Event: Nepal Earthquake
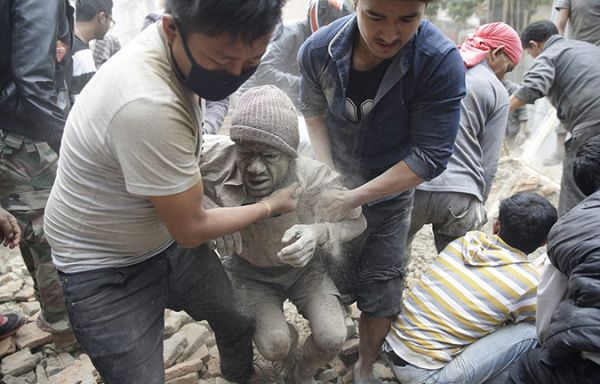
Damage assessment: damage